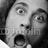
Emotion: surprise